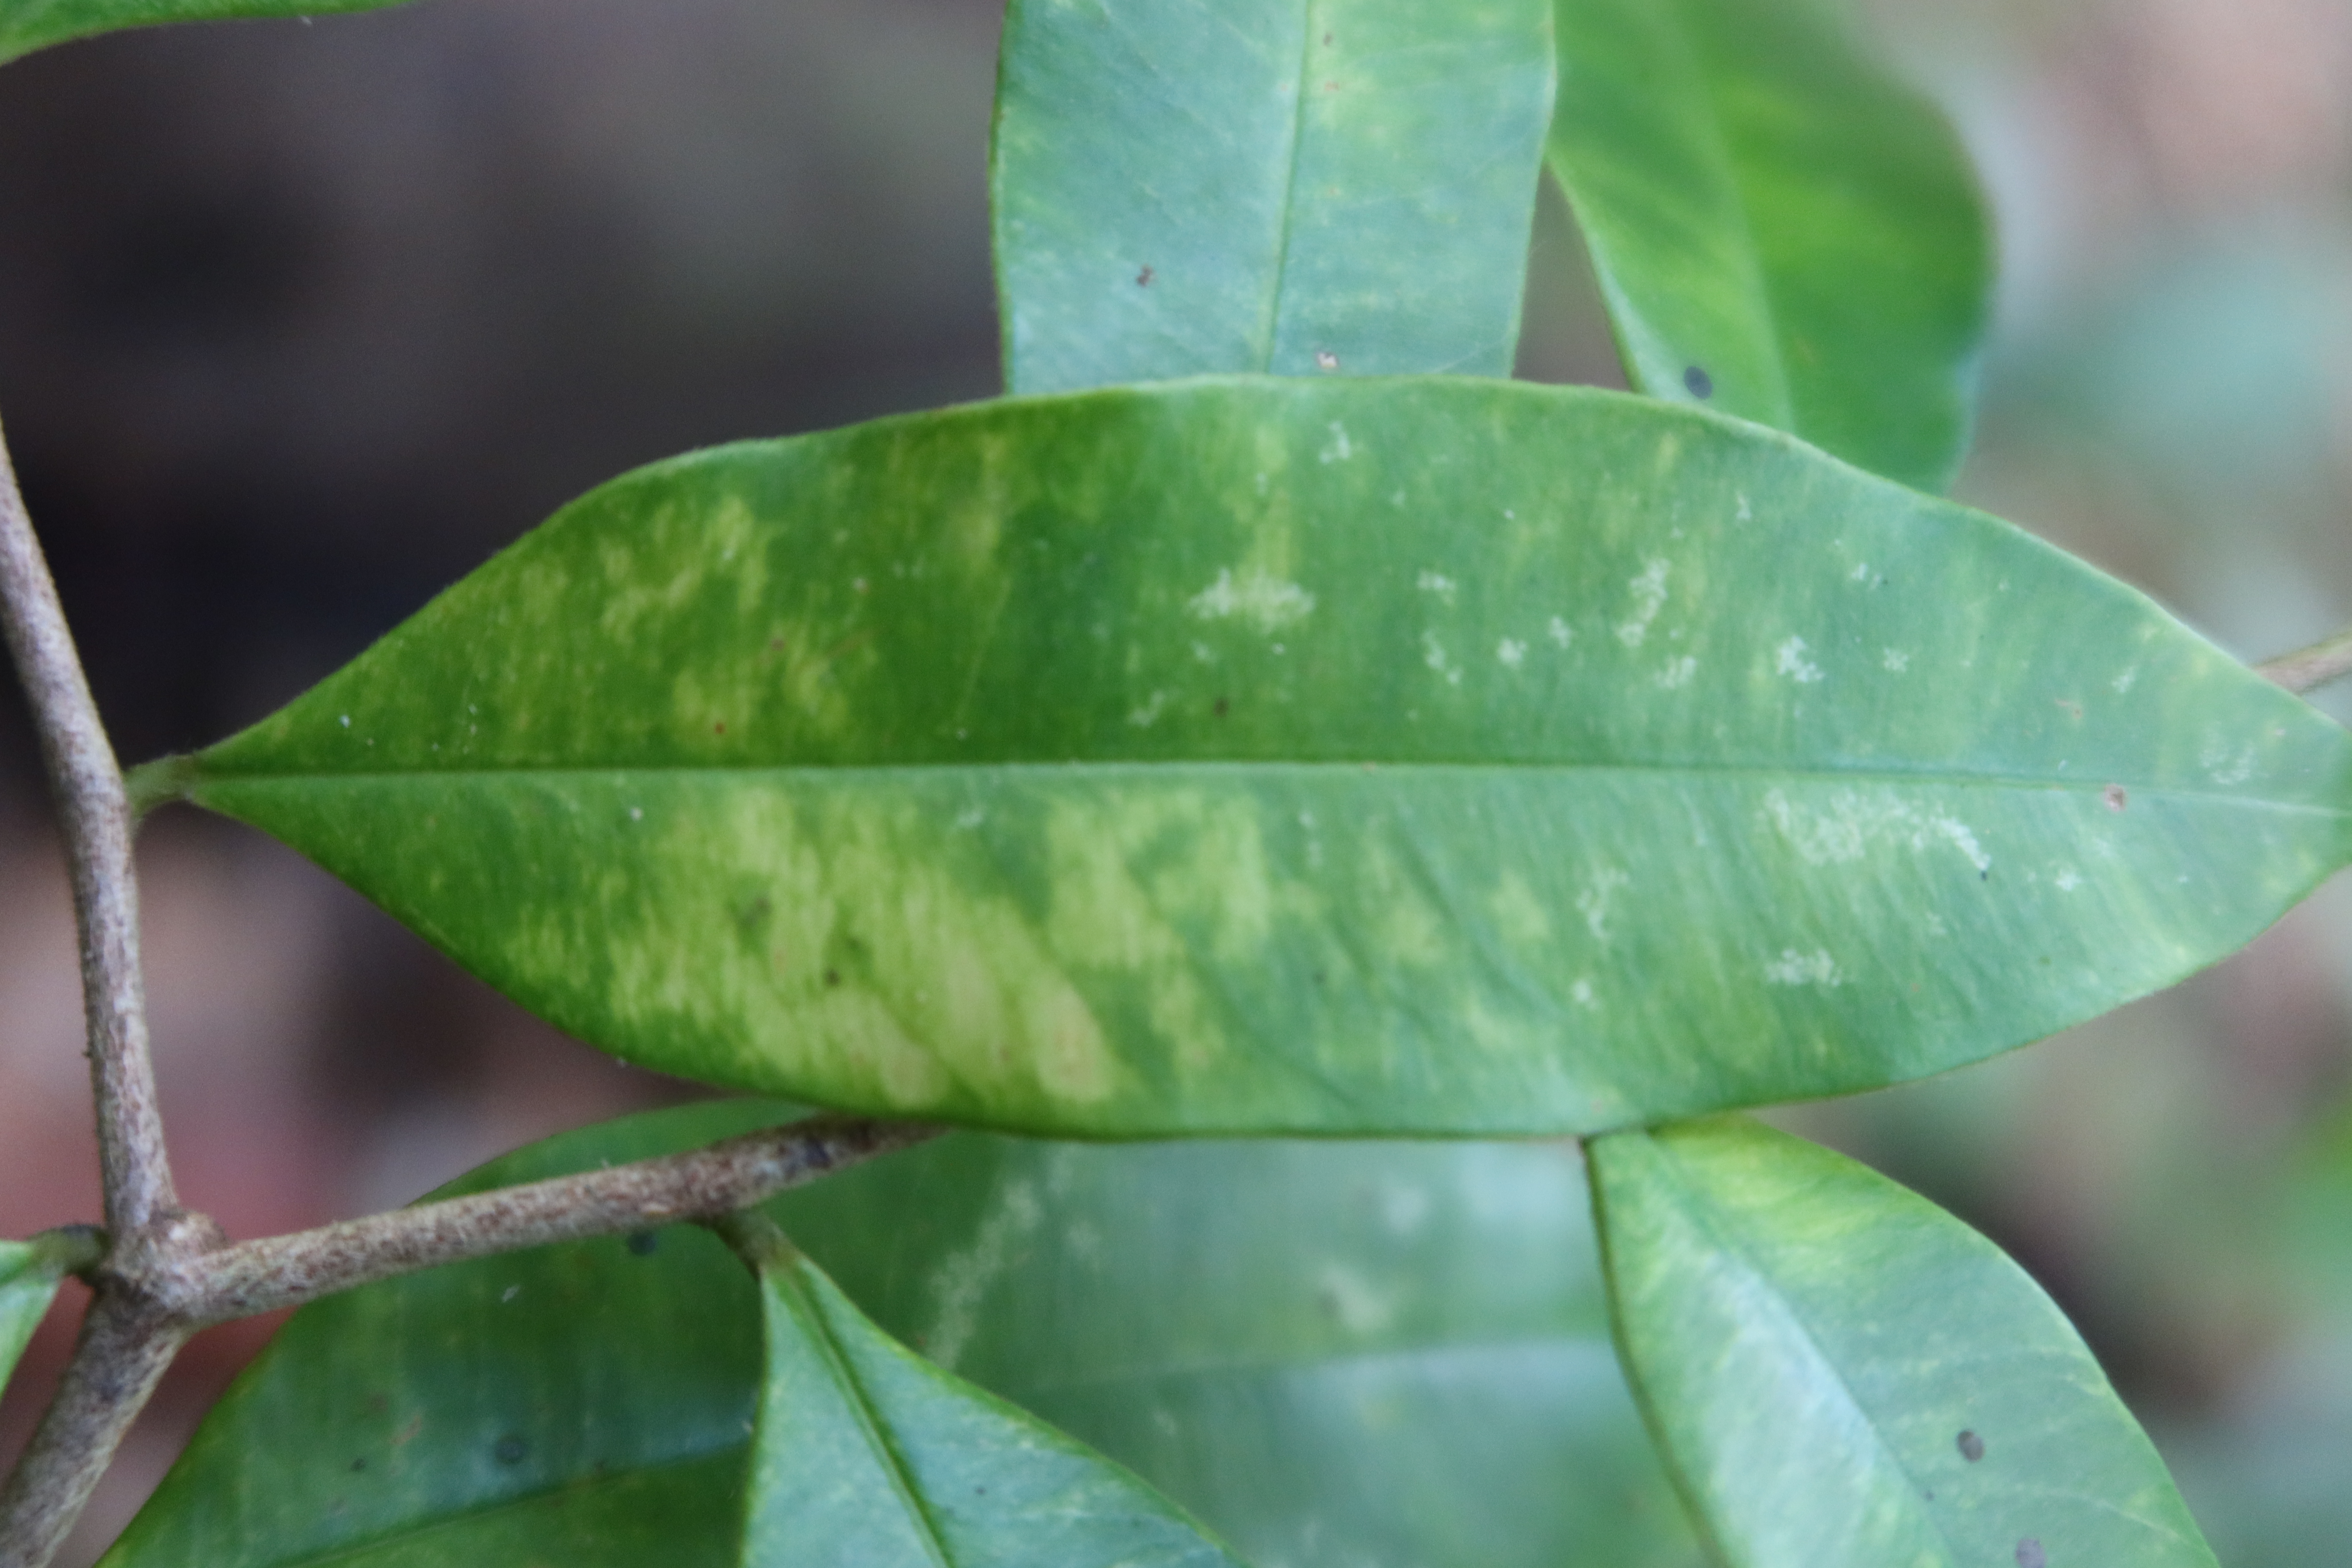
Label: Downy mildew